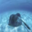
Label: ray